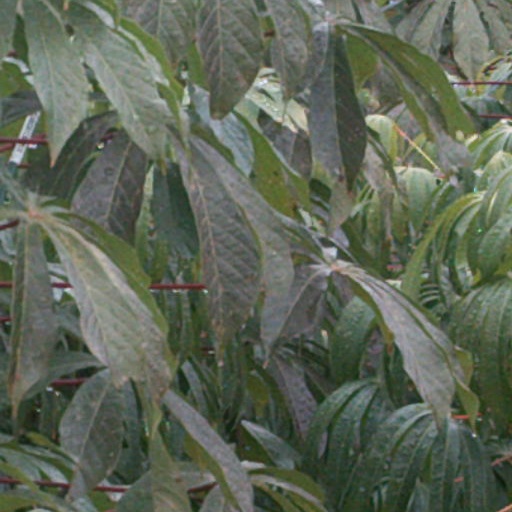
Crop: cassava